Tourism in Lisbon

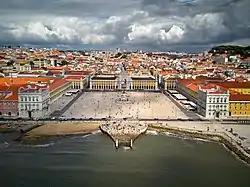
Pombaline Lower Town ("Baixa Pombalina de Lisboa").

The Pombaline Lower Town area covers about of central Lisbon. It comprises the grid of streets north of the Praça do Comércio, roughly between the Cais do Sodré and the Alfama district beneath the Lisbon Castle, and extends northwards towards the Rossio and Figueira squares and the Avenida da Liberdade, a tree-lined boulevard noted for its tailoring shops and cafes.